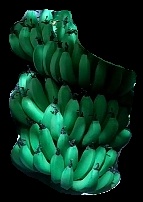
Variety: pachbale
Grade: grade1